5th Rifle Division (Poland)

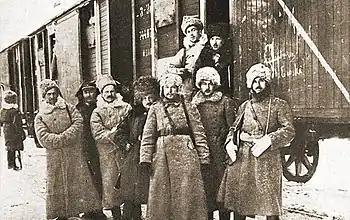
Soldiers of 5th Polish Rifle Division in transport through Siberia, winter 1919/1920

Polish 5th Siberian Rifle Division (also known as the Siberian Division [, Сибирский Дивизион] and Siberian Brigade ["Brygada Syberyjska", Сибирский Бригада]) was a Polish military unit formed in 1919 in Russia during the aftermath of World War I. The division fought during the Polish-Soviet War, but as it was attached to the White Russian formations, it is considered to have fought more in the Russian Civil War. Its tradition was continued in the Polish Army as the 30th Infantry Division.